Tomlinson's Cyclopaedia of Useful Arts

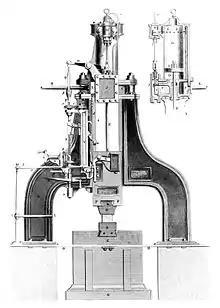
James Nasmyth's patent steam hammer as illustrated in "Tomlinson's Cyclopaedia of Useful Arts", 1854

Authors and illustrators are not credited, but Tomlinson appears to have been strongly involved in writing and editing, stating in the introduction that he "did not attempt to make his descriptions appear easy" and that "most of the processes described in the work the Editor himself witnessed."